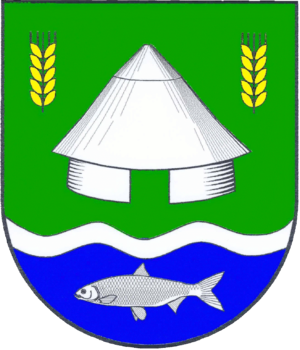
Gremersdorf est une commune allemande de l'arrondissement du Holstein-de-l'Est, dans le Land de Schleswig-Holstein.